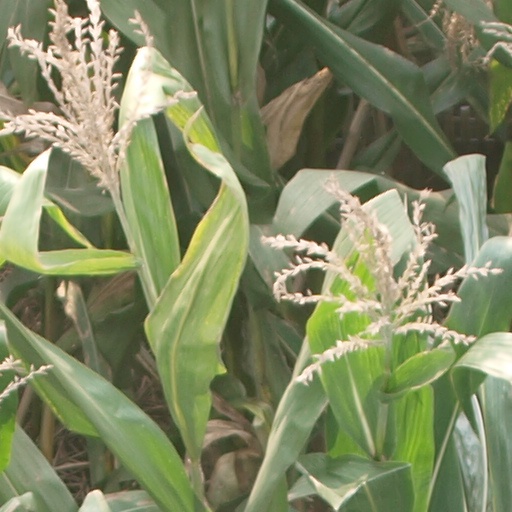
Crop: maize; corn